Thang Tong Gyalpo

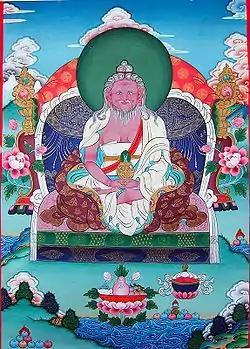
Thangtong Gyalpo

Thangtong Gyalpo (1385 CE–1464 CE or 1361 CE–1485 CE), is also known as Chakzampa, the "Iron Bridge Maker", Tsöndrü Zangpo "Excellent Persistence", and the King of the Empty Plain. He was also known by a variation of this name, Madman of the Empty Valley. He was a great Buddhist adept, a Chöd master, yogi, physician, blacksmith, architect, and a pioneering civil engineer. He is considered a mind emanation of Padmasambhava and a reincarnation of Dolpopa Sherab Gyaltsen. He founded the Iron Chain lineage of the Shangpa Kagyu school of Tibetan Buddhism, and he recognized the first Samding Dorje Phagmo, Chökyi Drönma (1422–1455), the female incarnation lineage of Vajravārāhī.